Emily Smith (cricketer)

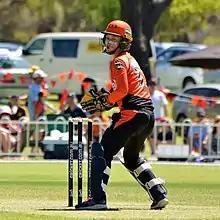
Smith keeping for Perth Scorchers during WBBL03

Emily Jane Smith (born 9 January 1995) is an Australian cricketer who plays as a wicket-keeper. She has previously taken the field for Western Fury, Essex Eagles, Perth Scorchers, Hobart Hurricanes, Sydney Thunder and Tasmanian Tigers.